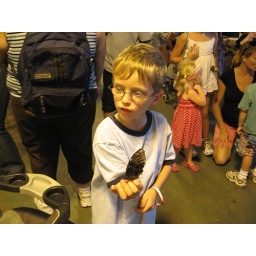
Ben holding a butterfly in the butterfly house at the State Fair